Richard de Belmeis I

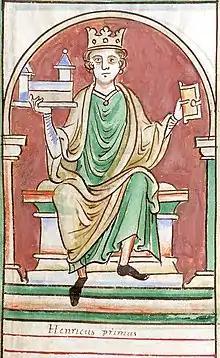
Henry I. Richard's position was almost entirely the result of Henry's patronage.

Richard seems to have avoided entanglement in the revolt of Robert of Bellême, 3rd Earl of Shrewsbury, and consequently emerged in Henry I's favour. Probably in autumn 1102, Henry ordered “Richard de Belmes”, Robert of Falaise and all the barons of Sussex to secure for Ralph de Luffa, the Bishop of Chichester, lands near the town of Chichester. It seems, therefore, that Richard was not in Shropshire at that time, but in Sussex. He was probably sent to Shrewsbury late in 1102, after Henry had dealt with Robert of Bellême's Welsh allies, imprisoning Iorwerth ap Bleddyn, a powerful Welsh leader who had played a prominent but equivocal part in events. Henry continued to treat Shropshire as a marcher lordship but was determined not to install another earl who might threaten the monarchy. Probably at Christmas, Henry ordered Richard to help secure some land for the Abbey of Saint-Remi, which had a daughter house at Lapley Priory in Staffordshire and estates in Shropshire. This would indicate that he was fully in charge of Shropshire by the end of the year. However, the sequence of events is not certain.